Burger King legal issues

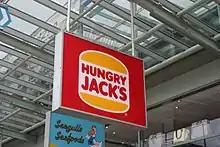
A sign outside a Hungry Jack's location in Sydney, Australia

An issue of a religious nature arose in 2005 in the United Kingdom when Burger King introduced a new prepackaged ice cream product; the label of the product included a silhouette of the ice cream that when rotated on its side bore a resemblance to the Islamic inscription for God, Allah (الله). When a British Muslim named Rashad Akhtar, a resident of the community of High Wycombe, was presented with the ice cream cone in a Park Royal Burger King restaurant, he noticed the resemblance and became angered at what he felt was an offense to the Islamic faith. After being informed of the likeness, the local Islamic group Muslim Council of Britain pointed out the issue of the possible interpretation to Burger King and its relevance to Shariah, the Muslim version of canon law which governs the lives of members of the Islamic faith and carries the same weight as civil law in their belief structure. The company responded by voluntarily recalling the product and reissuing it with a new label. Akhtar was not satisfied with the company's withdrawal of the product.